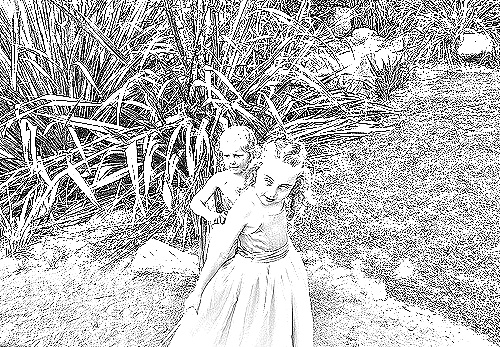
Portrait style: Sketch Portrait